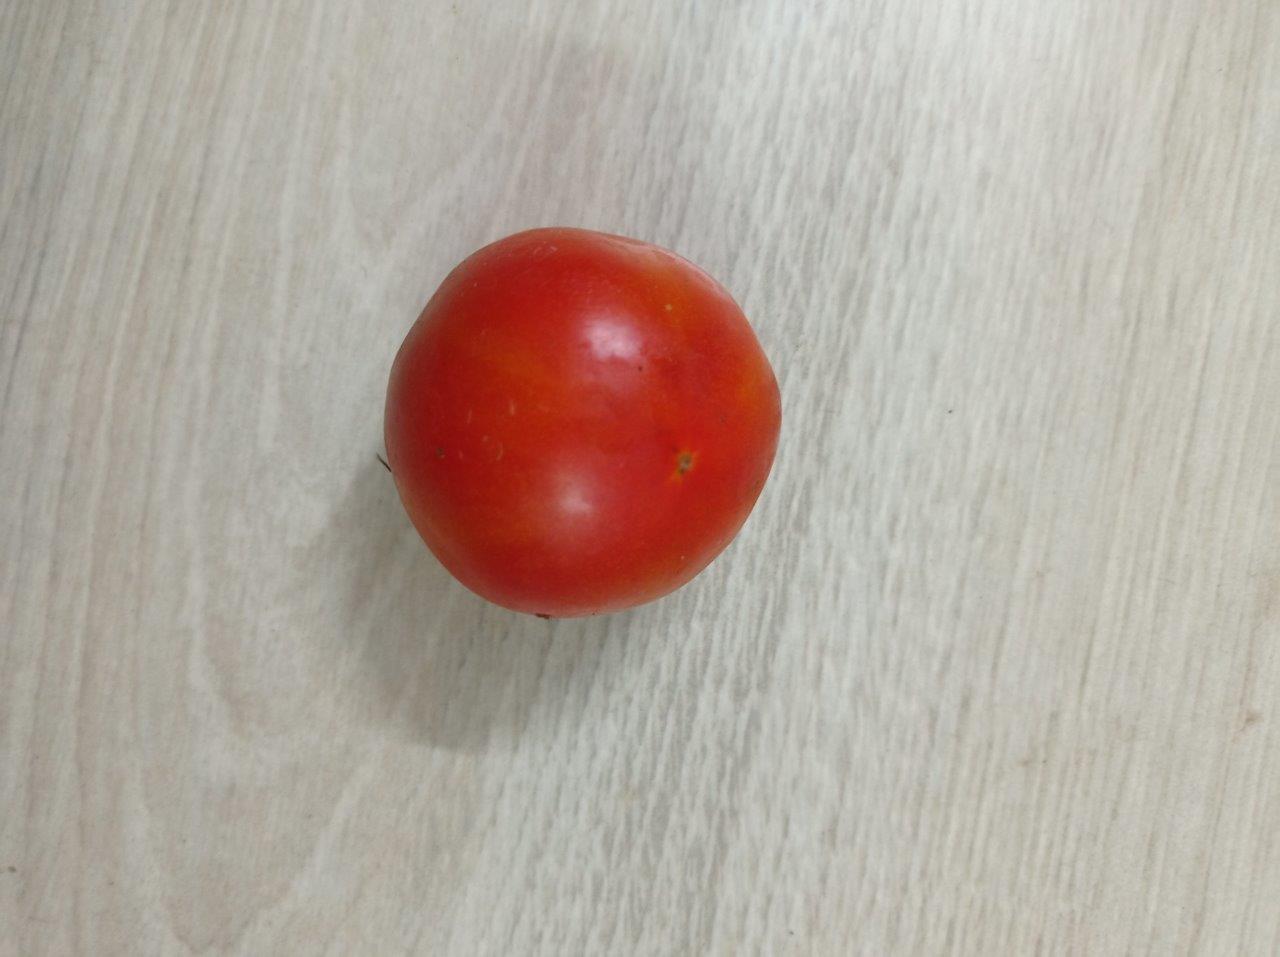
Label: Fresh